Cycloid gear

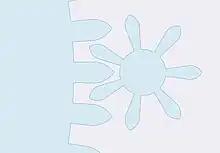
Drawing showing the tooth and leaf profile of a cycloidal wheel and pinion

A cycloidal gear is a toothed gear with a cycloidal profile. Such gears are used in mechanical clocks and watches, rather than the involute gear form used for most other gears. Cycloidal gears have advantages over involute gears in such applications in being able to be produced flat (making them easier to polish, and thereby reduce friction), and having fewer points of contact (both reducing friction and wear).